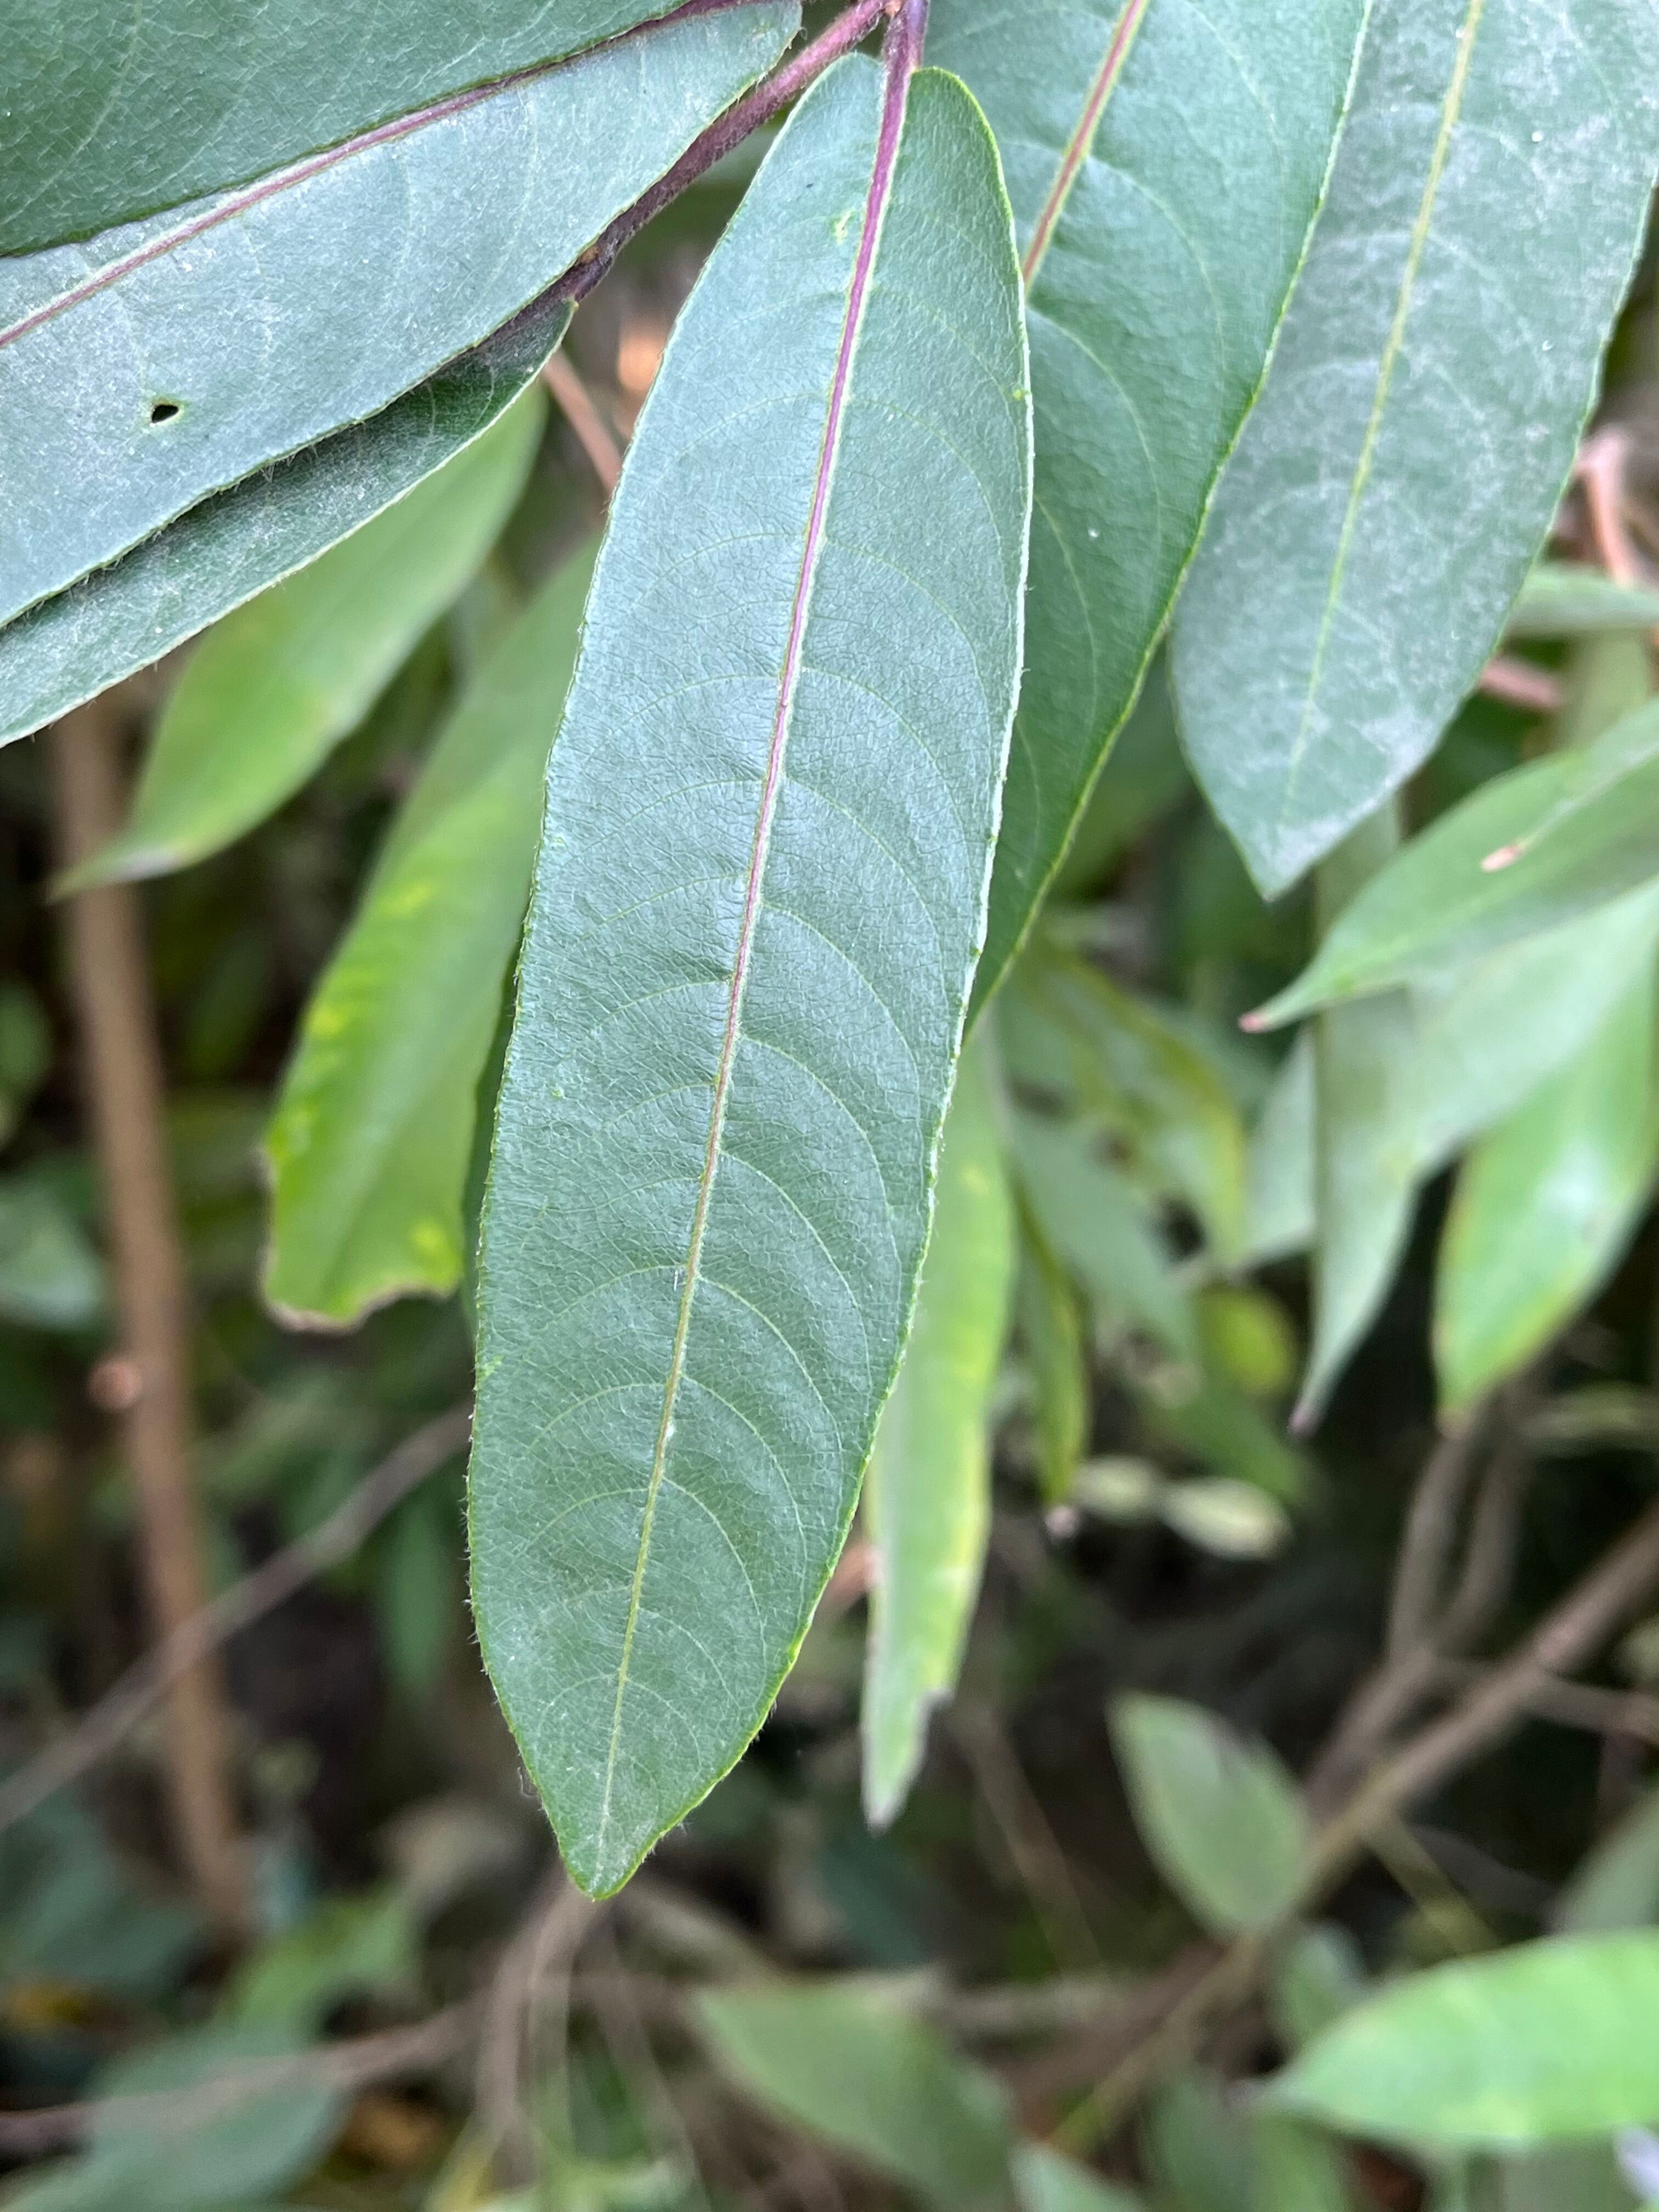
Plant species: terminalia-arjuna